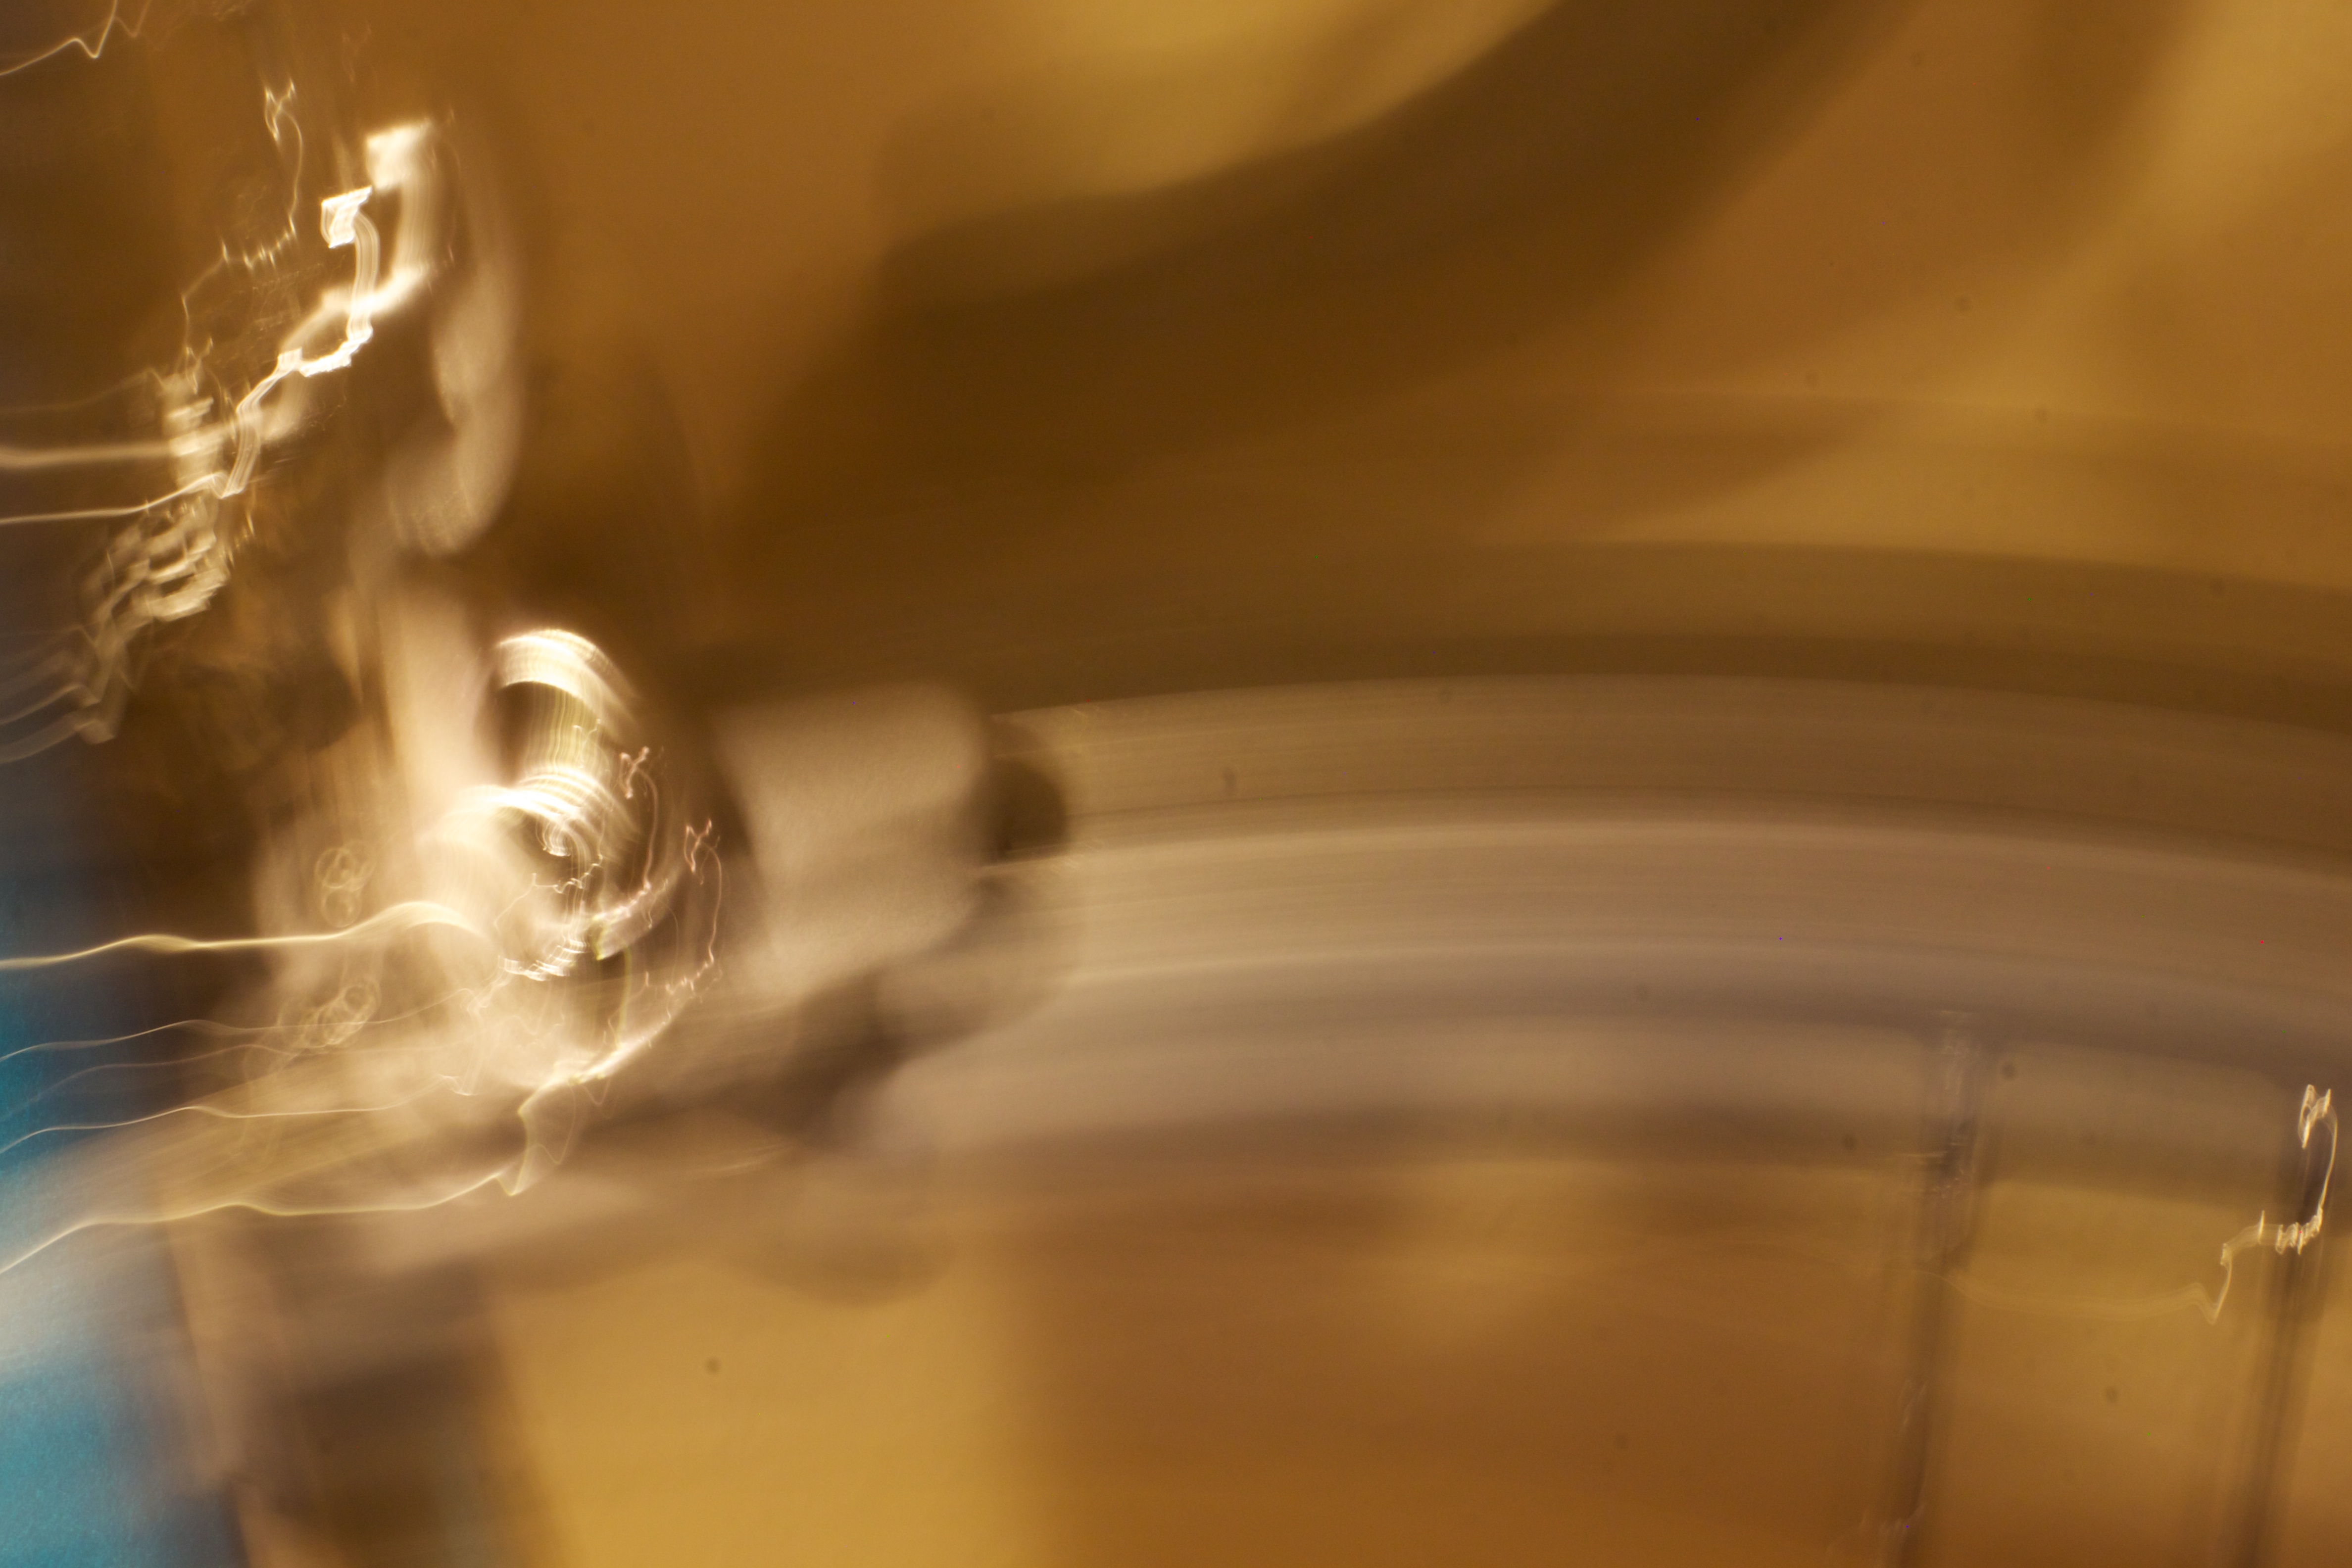
water, light, photography, sunlight, glass, bicycle, reflection, color, drink, yellow, close up, shape, 2012366, macro photography, incandescent light bulb